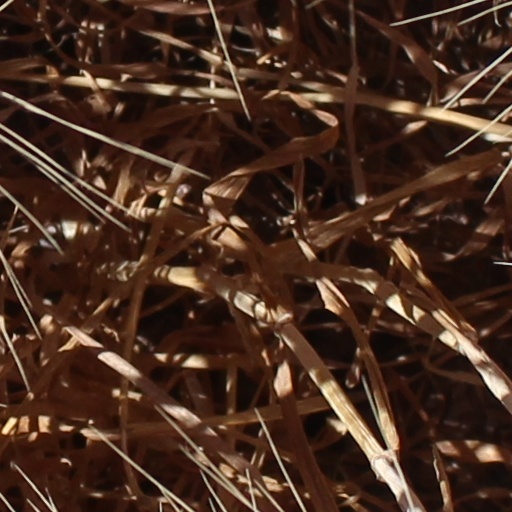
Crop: wheat